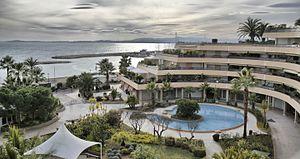
Le style néo-provençal est un style architectural et décoratif contemporain originaire de Provence qui s’étend aujourd'hui au-delà des frontières de la Provence sur le pourtour méditerranéen français et en Corse. Il symbolise également une architecture nouvelle du Sud de la France, remplaçant les traditionnelles maisons en pierres des villages de la région.